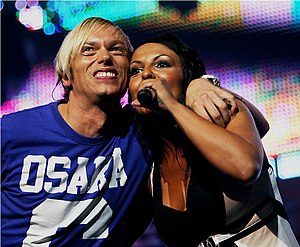
Milk Inc.
Milk Inc. er en belgisk Euro-House gruppe der blev startet i 1996 af Regi Penxten og Filip Vandueren. Forsangeren er Linda Mertens.